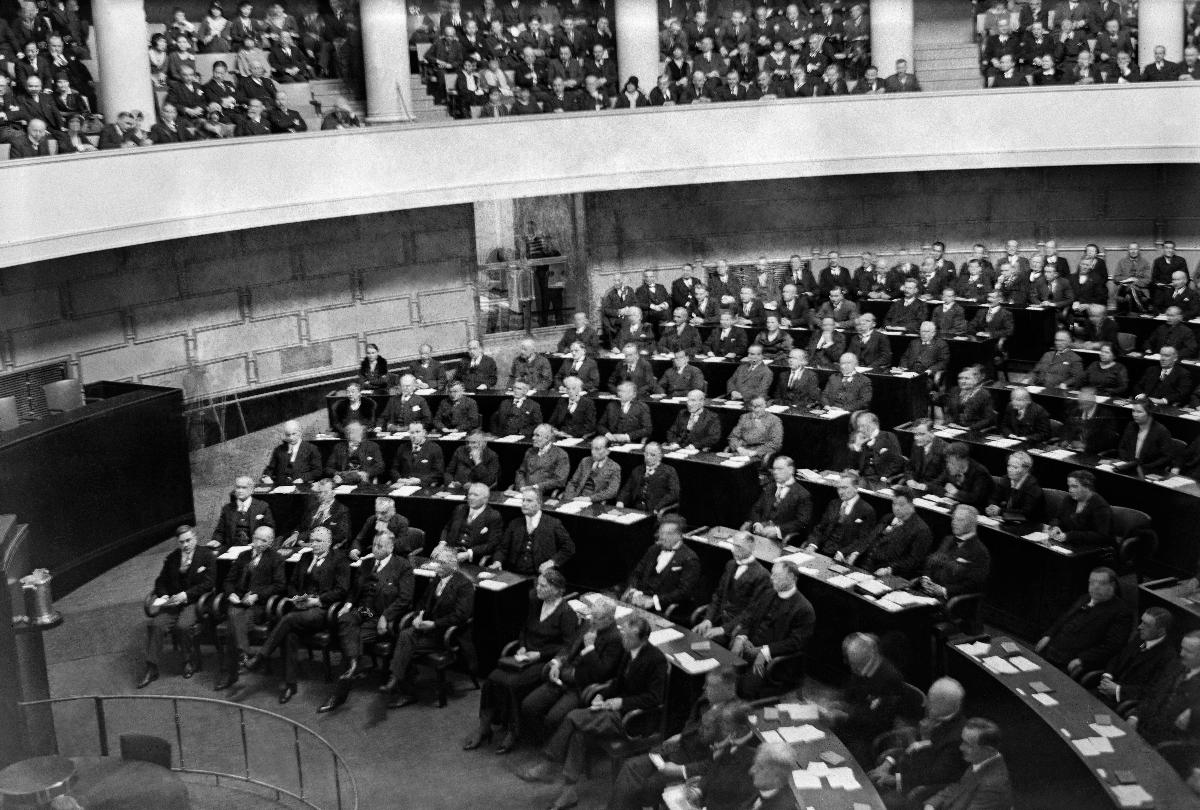
Presidentinvaali 1931
Presidentvalet 1931; Presidential Election 1931
sisällön kuvaus: Presidentinvaalien valitsijamiesvaali eduskunnan istuntosalissa Helsingissä 1931. content description: The Presidential election in the plenary session hall of the Finnish Parliament in Helsinki 1931. The voting of the electorial college. innehållsbeskrivning: Presidentvalet i Helsingfors 1931. Elektorkollegiets röstning i riksdagens plenisal.
Kuvaaja: Sundström, Hugo, kuvaaja
Vuosi: 1931
Paikka: Suomi, Uusimaa, Helsinki
Aiheet: presidentit; presidentinvaalit; valitsijamiehet; valitsijamiesvaalit; HBL; vaalit; äänestykset; presidents; presidential elections; politics; elections; electors; voting; votes; presidenter; presidentval; politik; val; elektorer; elektorsval; röstning; val (samhälleliga händelser); omröstningar